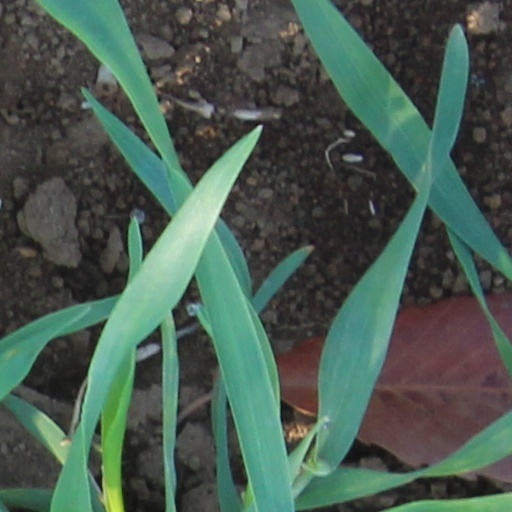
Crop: wheat